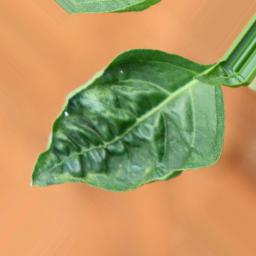
Label: mites_and_trips